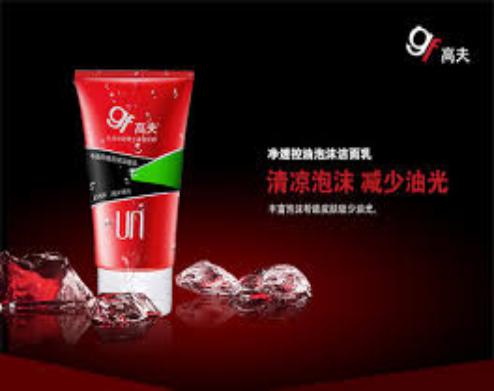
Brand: GF
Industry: Necessities